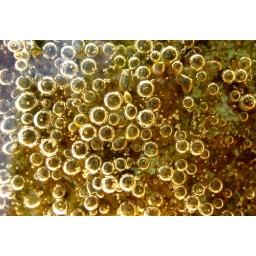
golden airbubbles under water